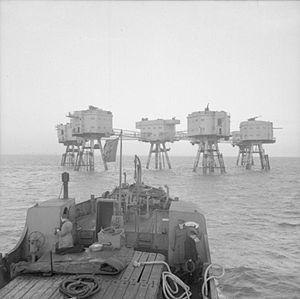
Les Forts Maunsell étaient des petites tours fortifiées marines construites au niveau de l’estuaire de la Tamise et de la Mersey durant la Seconde Guerre mondiale pour protéger le Royaume-Uni de toute invasion allemande. Ils tirent leur nom de leur concepteur Guy Maunsell. L’armée les a abandonnés à la fin des années 1950 et ils furent parfois utilisés pour d’autres activités. C’est ainsi que l’un d’eux est devenu une micronation non-indépendante, sous le nom de principauté de Sealand.